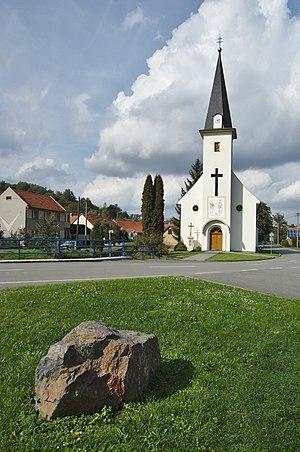
Úsobrno est une commune du district de Blansko, dans la région de Moravie-du-Sud, en Tchéquie. Sa population s'élevait à 421 habitants en 2017.